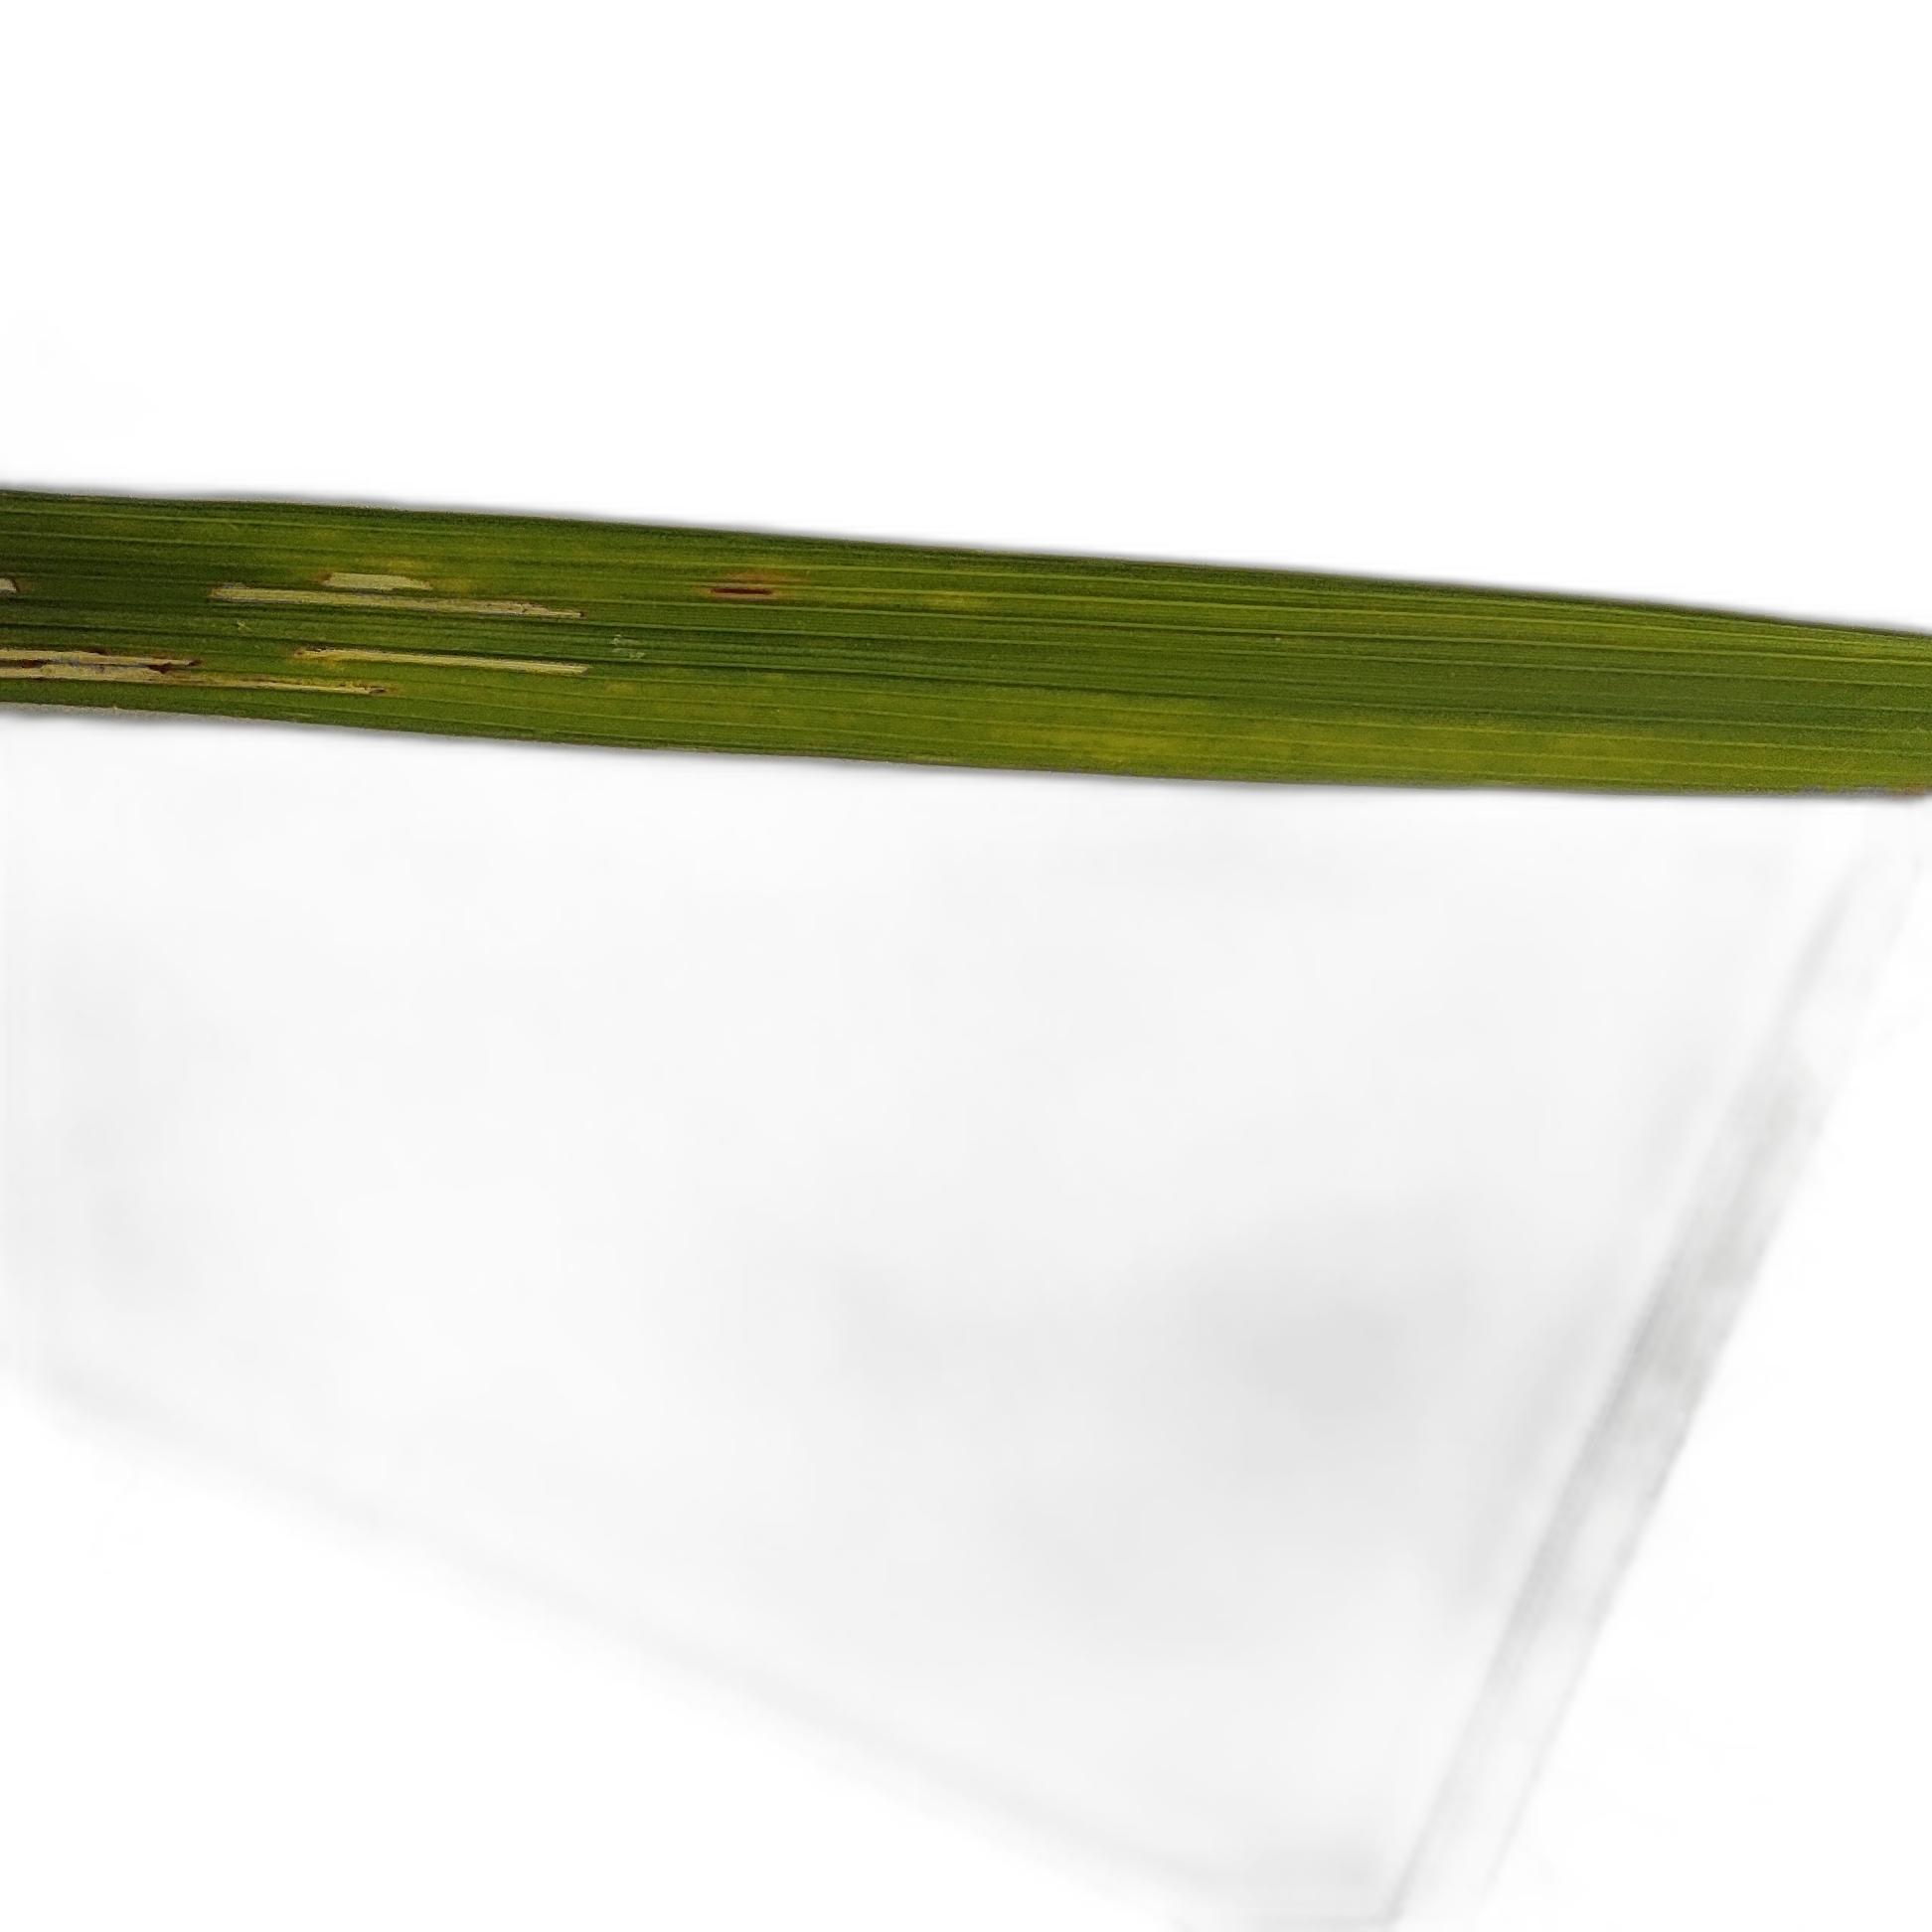
Label: Rice Leaffolder